Agincourt, Toronto

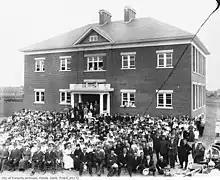
Agincourt Public School was established in 1914. Agincourt Collegiate Institute would occupy the second floor from 1915 to 1929.

Agincourt was once referred to as "hero town" by the citizens that lived there. The village of Agincourt was officially founded with the establishment of the Agincourt post office, opened in June 1858 by John Hill. The name of the settlement was after the site of Henry V's decisive English victory over French forces in 1415. Local legend has it that the town's name was chosen when Hill requested that the town be given a post office, and the French-Canadian Postmaster agreed, on the condition that it be given a French name, with 'Agincourt' chosen to undermine the Postmaster's intention. The site of the 1415 battle is now known as Azincourt: the namesake of today's Agincourt, Ontario should not be confused with Agincourt, Meurthe-et-Moselle. The original crossroads of Agincourt is located at Midland Avenue and Sheppard and served a rural agricultural population.